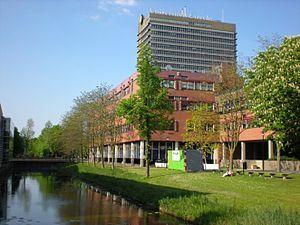
Le nouveau campus de l'Université d'Utrecht situé à De Uithof regroupe essentiellement les facultés des Sciences, de Médecine dont l'UMC, de Médecine Vétérinaire et de Géoscience. Le campus abrite également en son sein l'école de Hautes études commerciales d'Utrecht (Hogeschool Utrecht).
L'université d'Utrecht est une université néerlandaise située à Utrecht, aux Pays-Bas. Elle est l'une des plus vieilles universités des Pays-Bas et l'une des plus prestigieuses d'Europe.